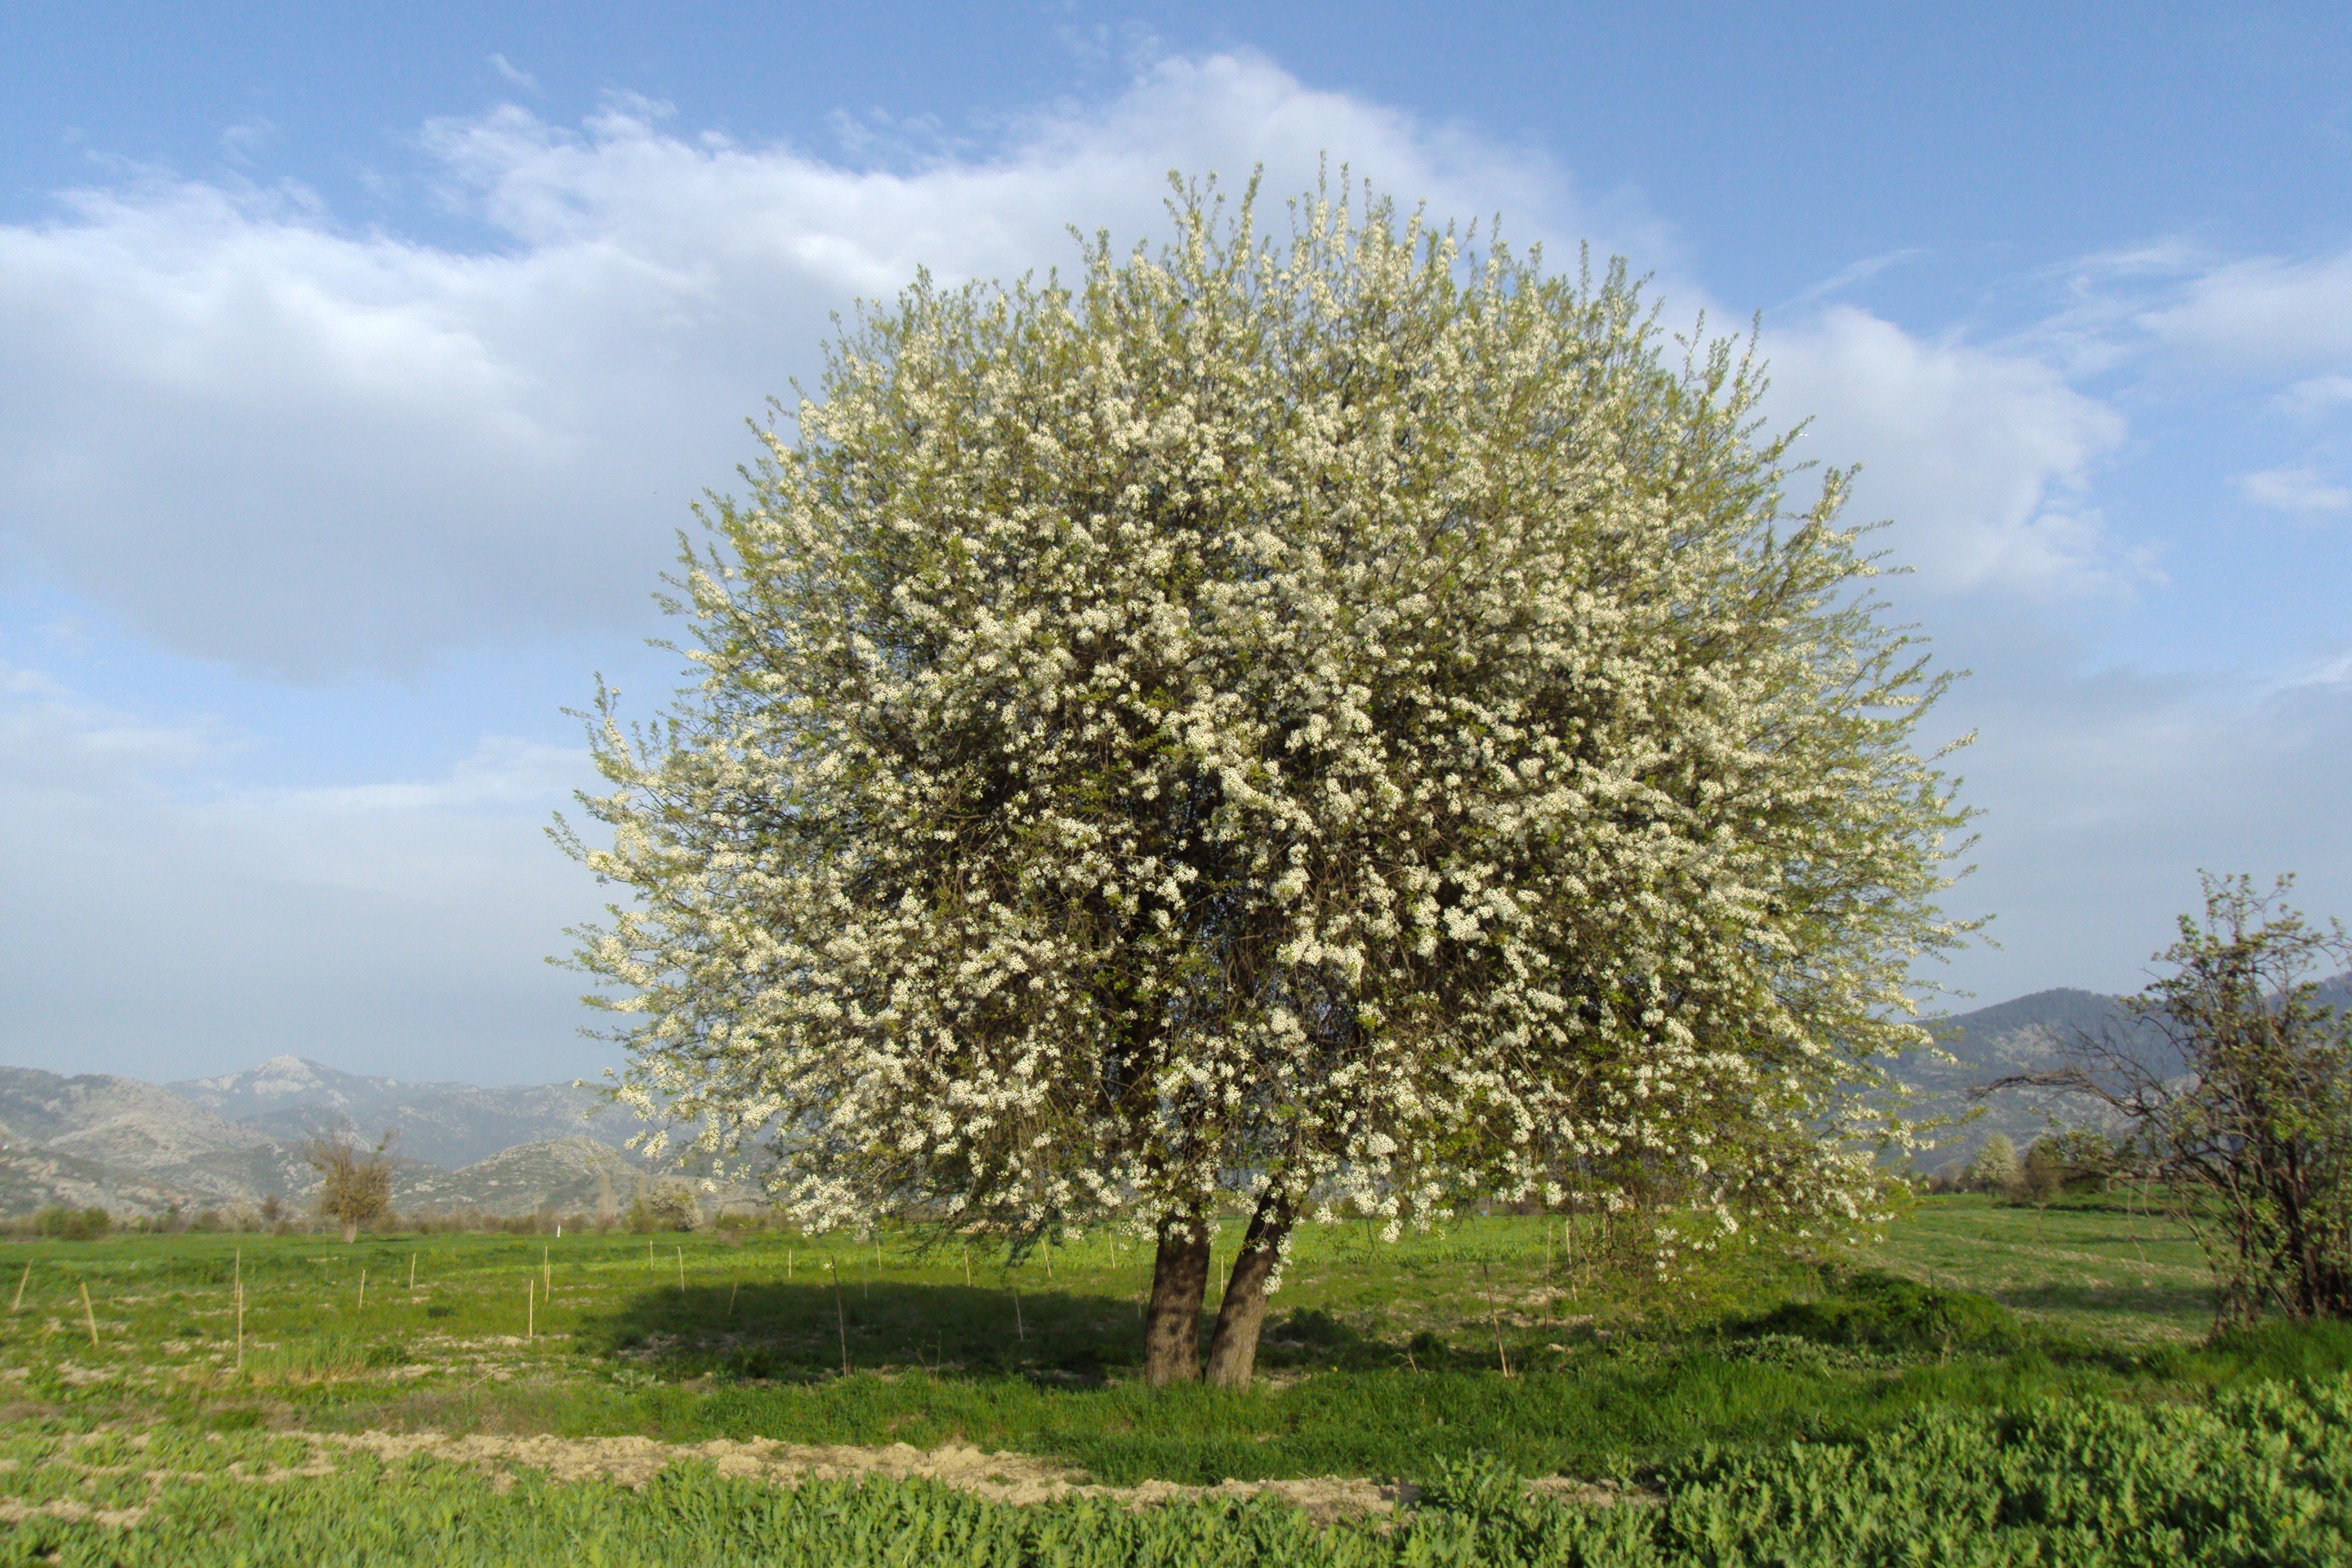
tree, plant, field, meadow, flower, spring, produce, shrub, ecosystem, flowering plant, woody plant, land plant, da beyli